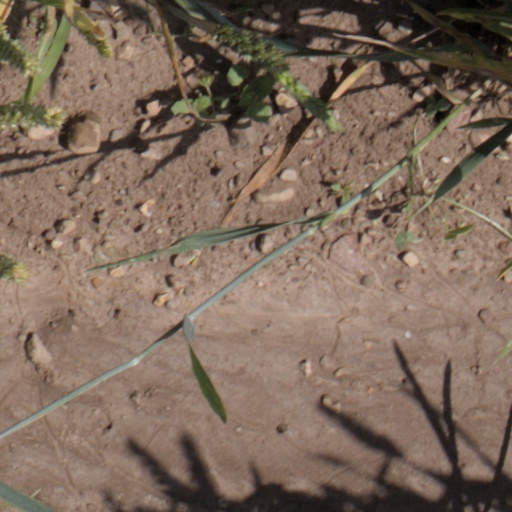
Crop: wheat